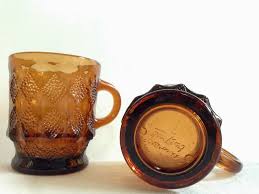
Label: glass